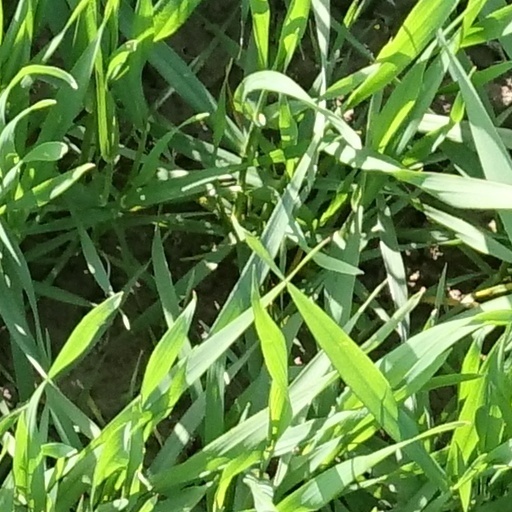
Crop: wheat